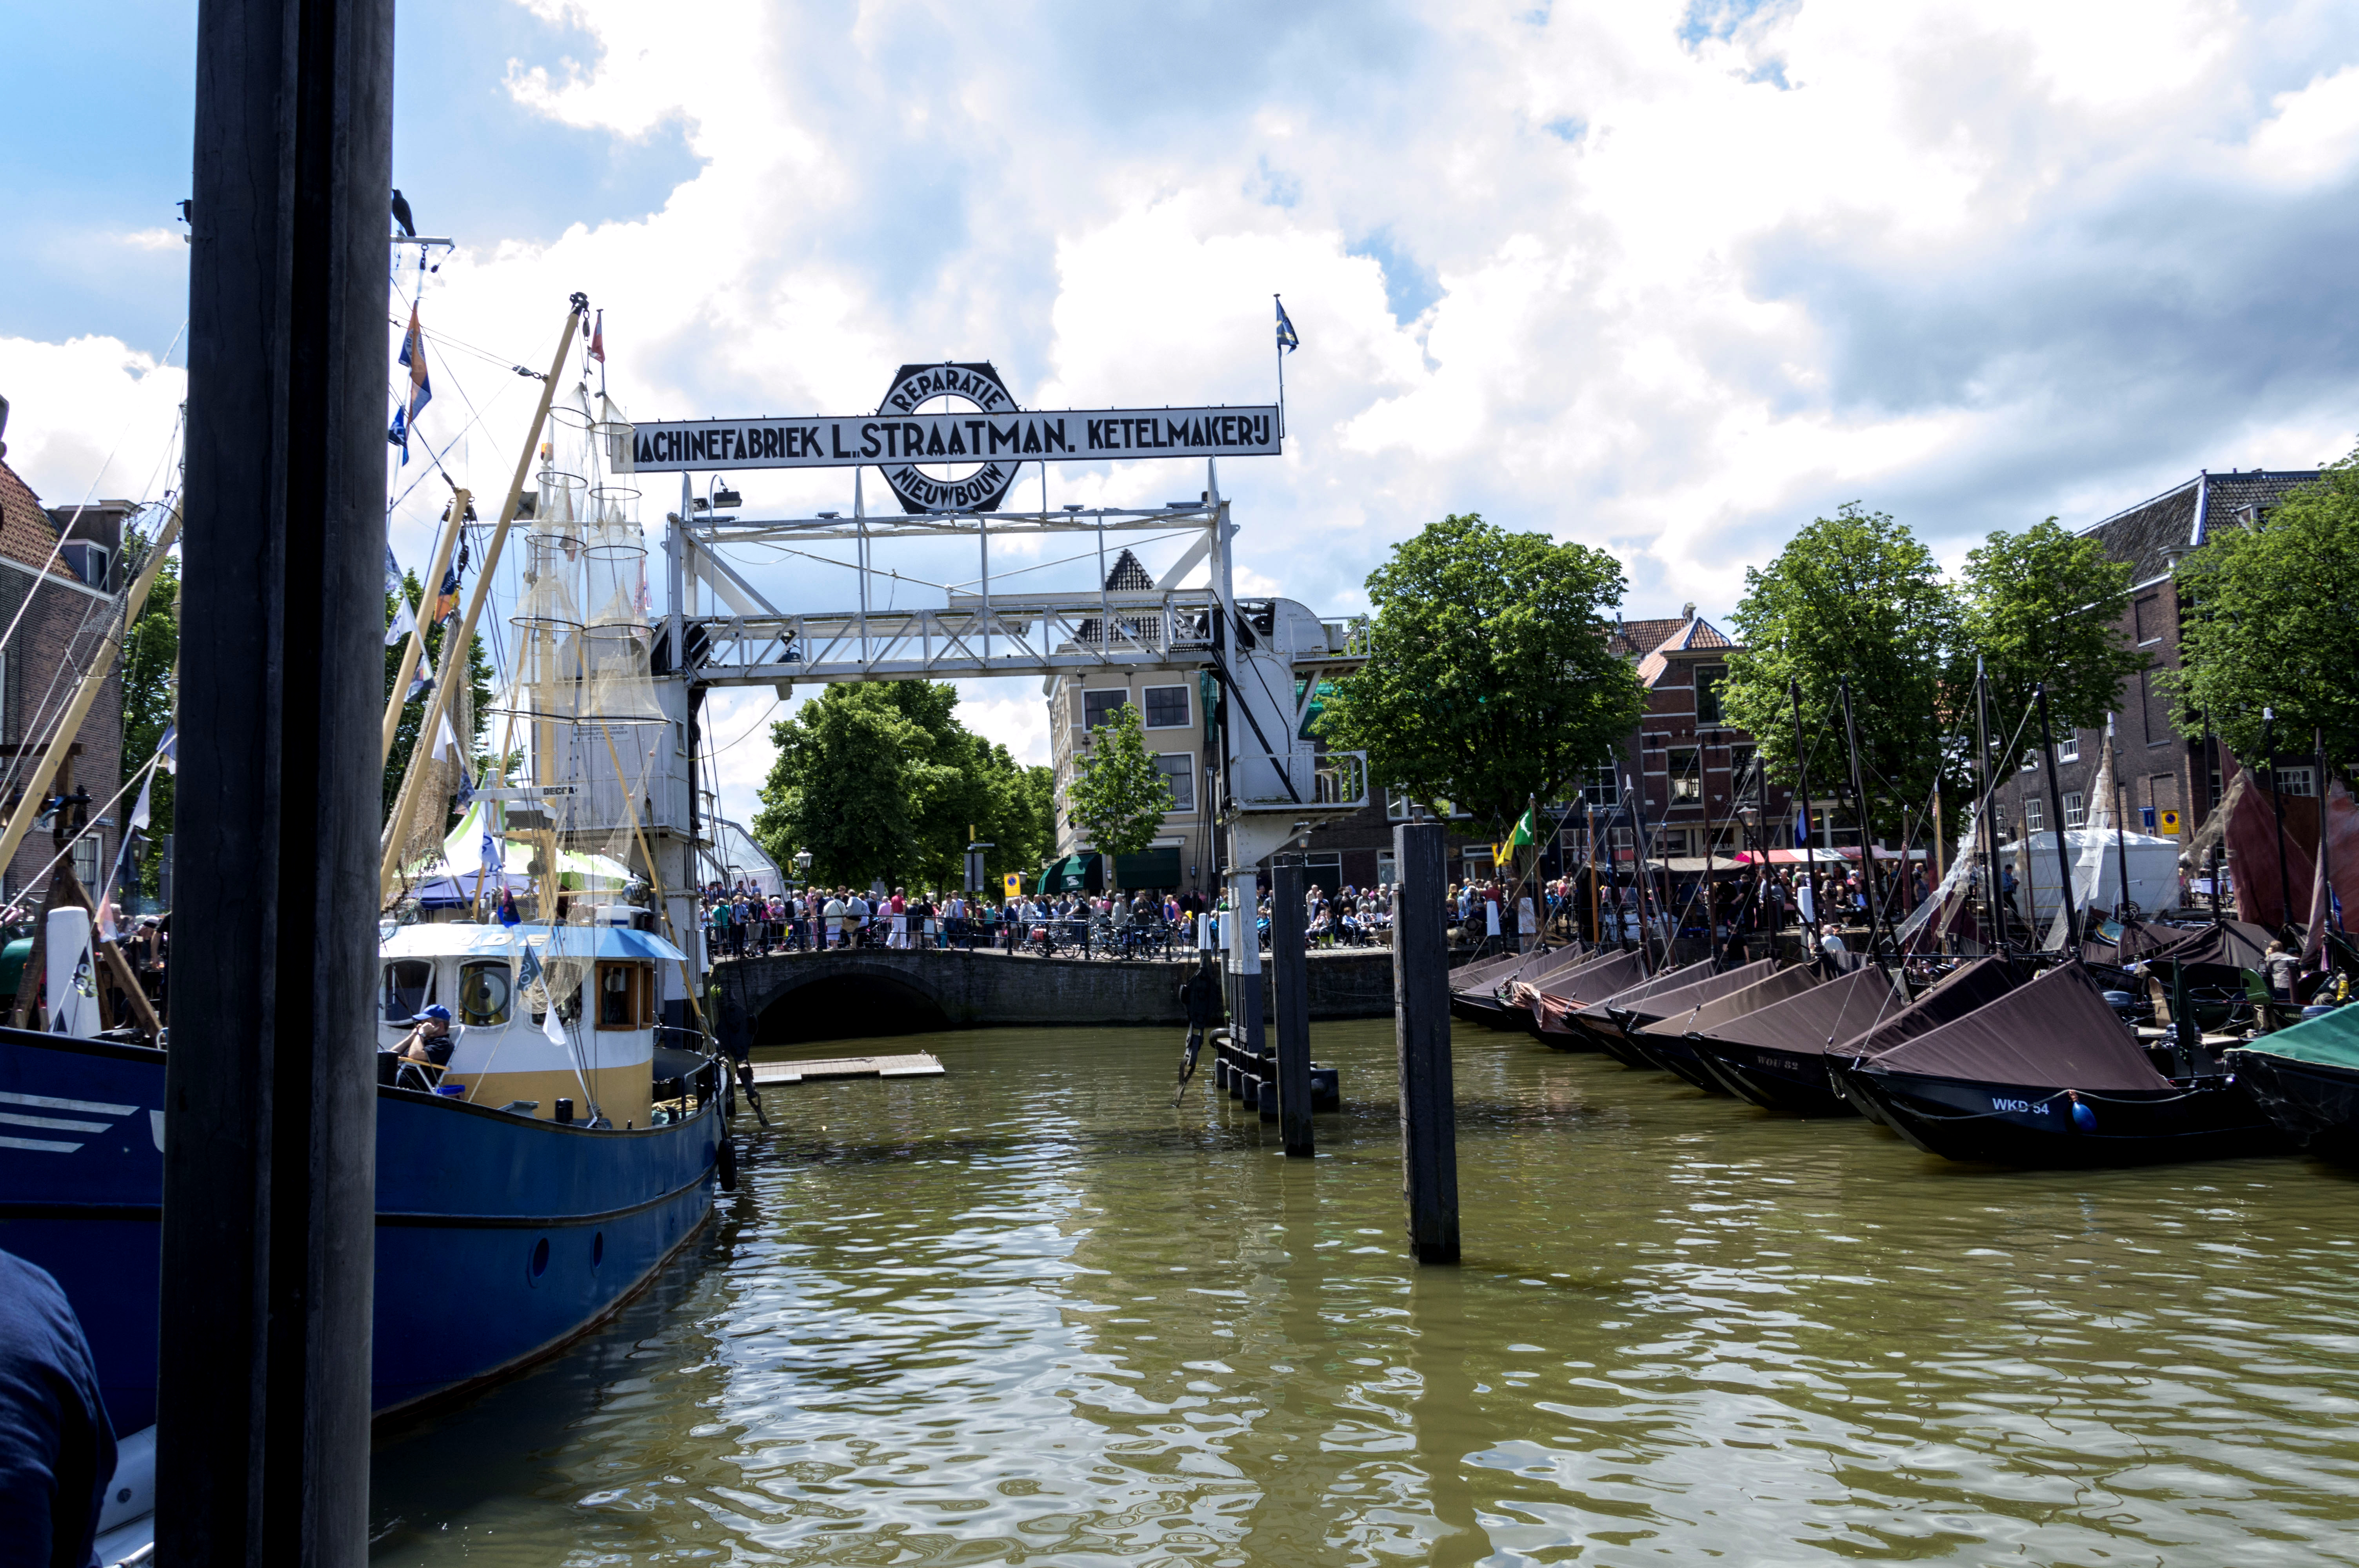
sea, water, outdoor, dock, people, boat, photography, steam, van, river, canal, photo, vacation, travel, vehicle, nikon, tourism, waterway, 2014, holland, festival, nederland, netherlands, de, fun, boating, dutch, outdoorphotography, picture, photograph, fotos, foto, fotografie, pd, visitors, paulvandevelde, pdvandevelde, padagudaloma, dordrecht, nederlandinfotos, dordtinstoom, eventphotography, evenementenfotografie, pvdvfotografie, pdvandeveldedordrecht, nederlandsefotografie, dutchphotogaraphy, totallydutch, fotografienederland, hollandsefotografie, fotografieholland, wolwevershaven, velde, stoom, fotovandeweek, kuipershaven, bezoekers, scheepslift, publiek, sloep, shipelevator